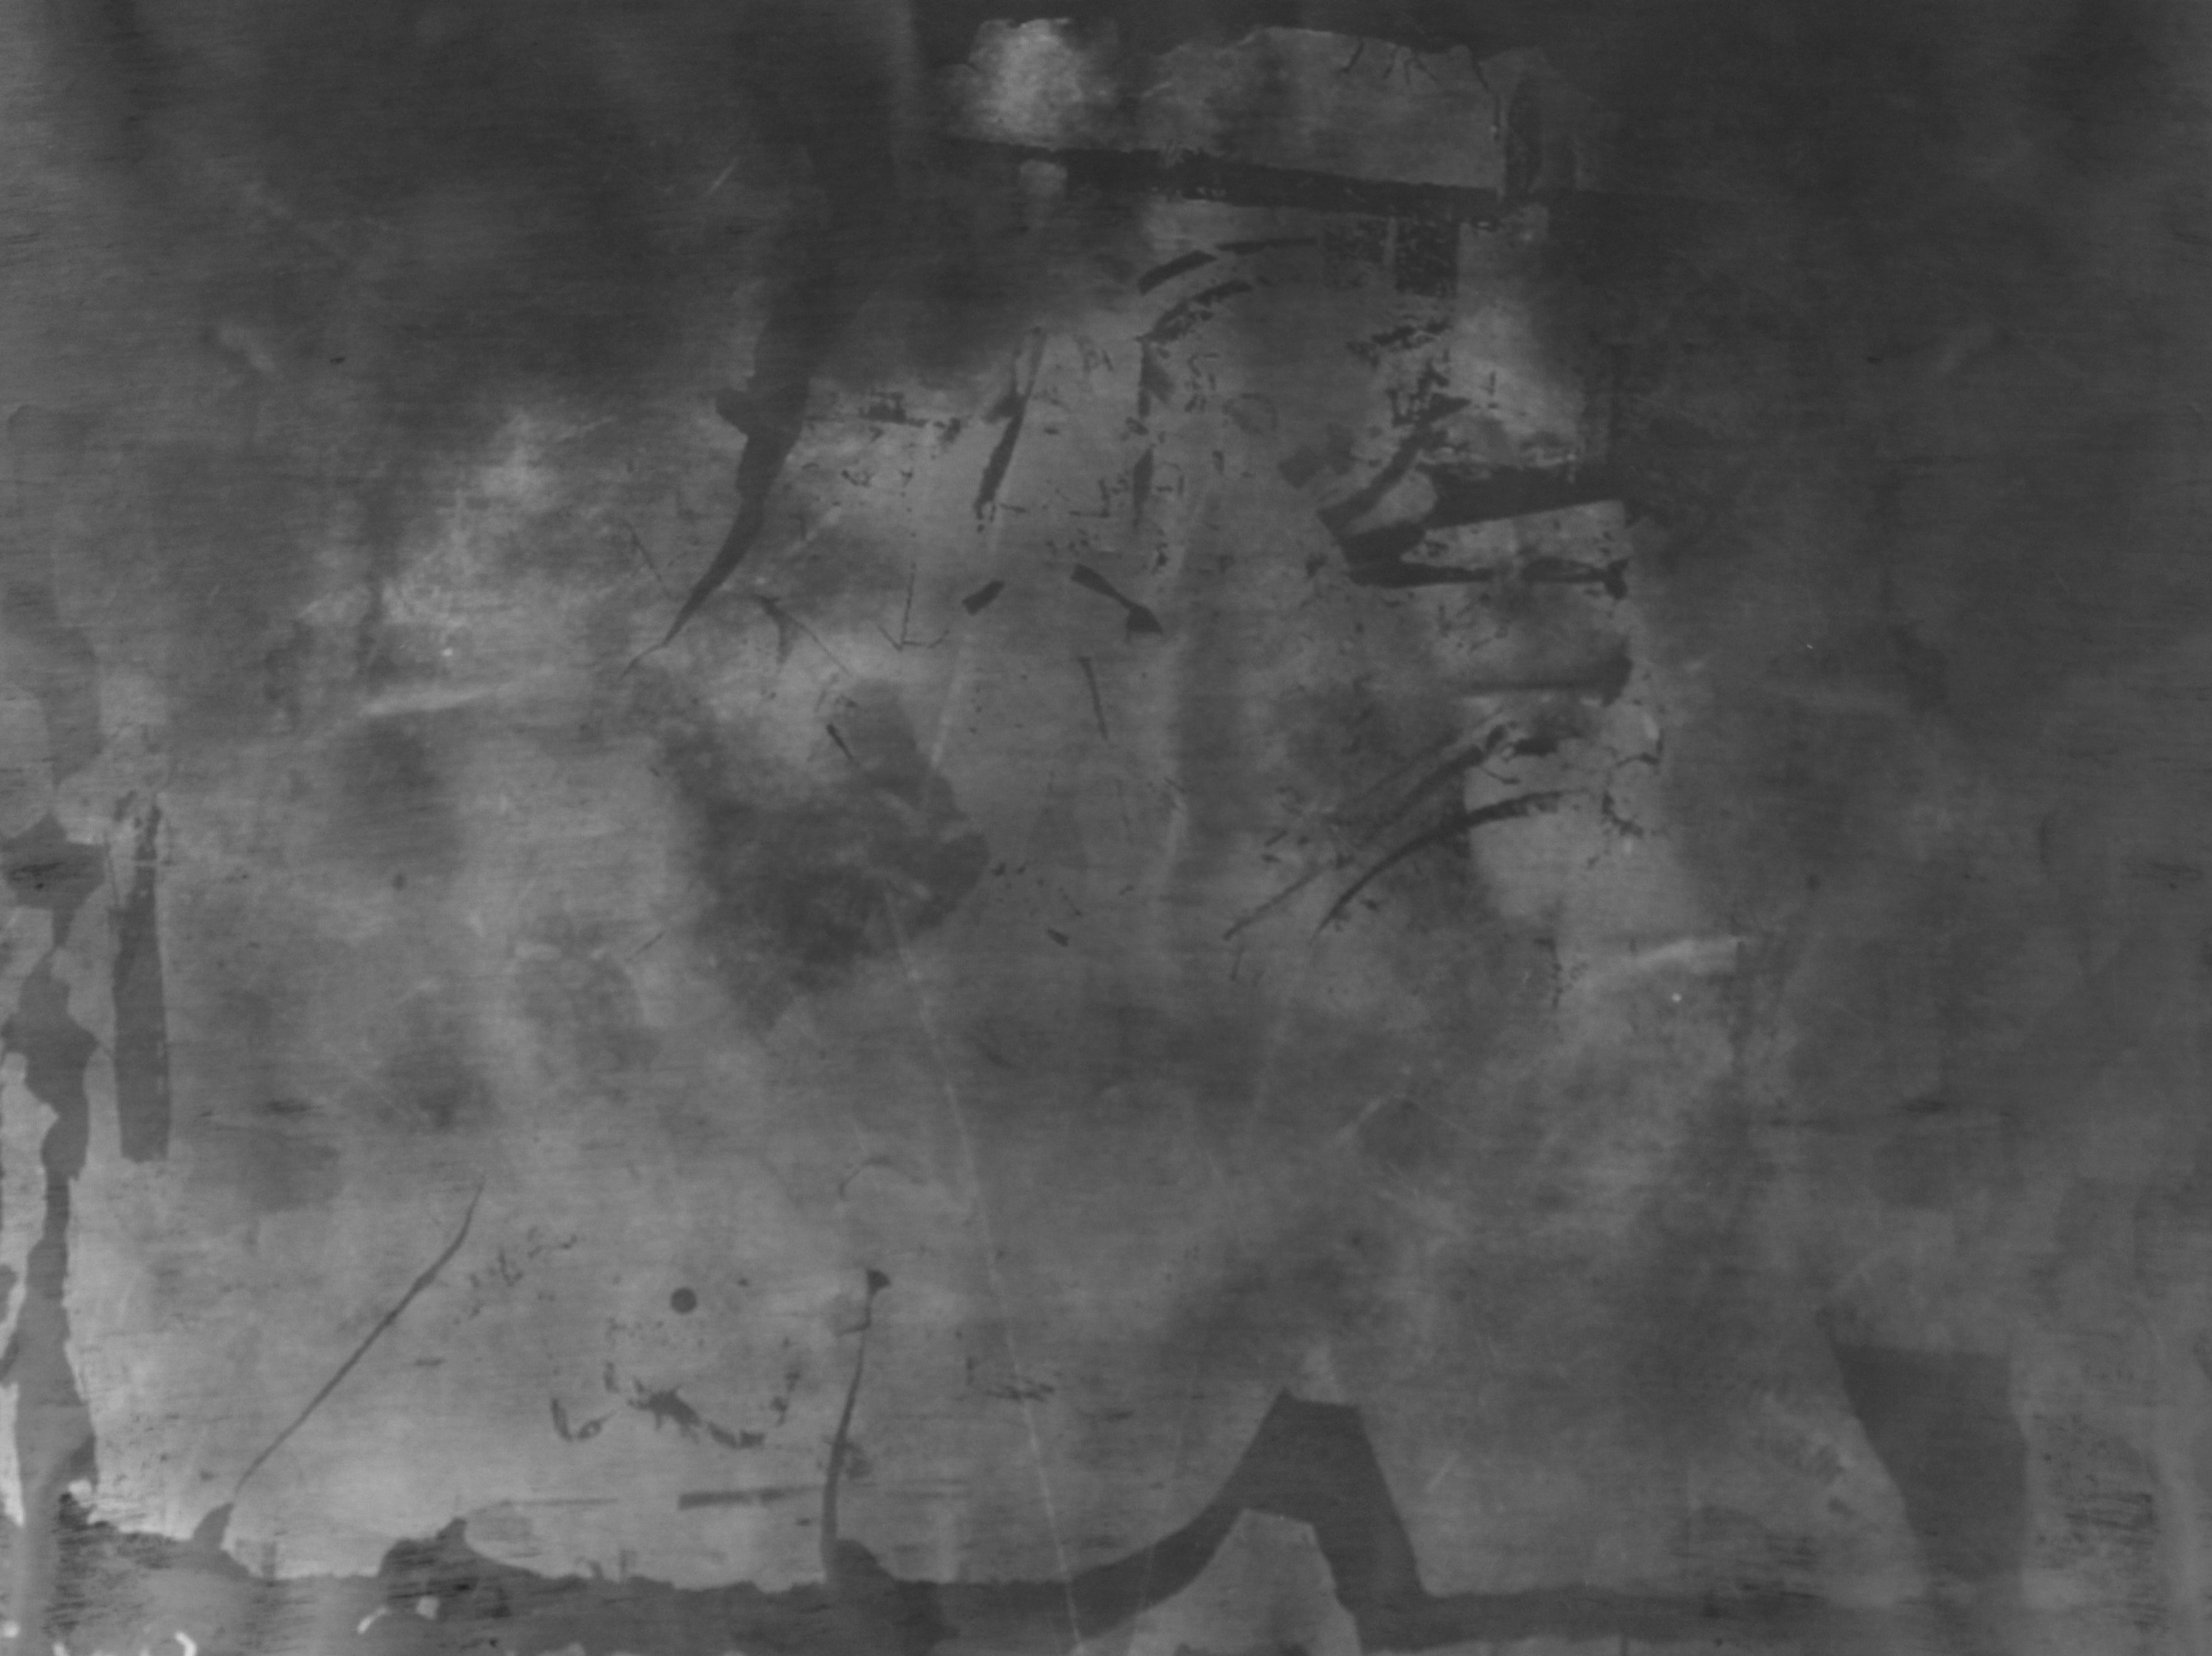
black and white, vintage, texture, grunge, black, monochrome, painting, free, sketch, drawing, image, monochrome photography